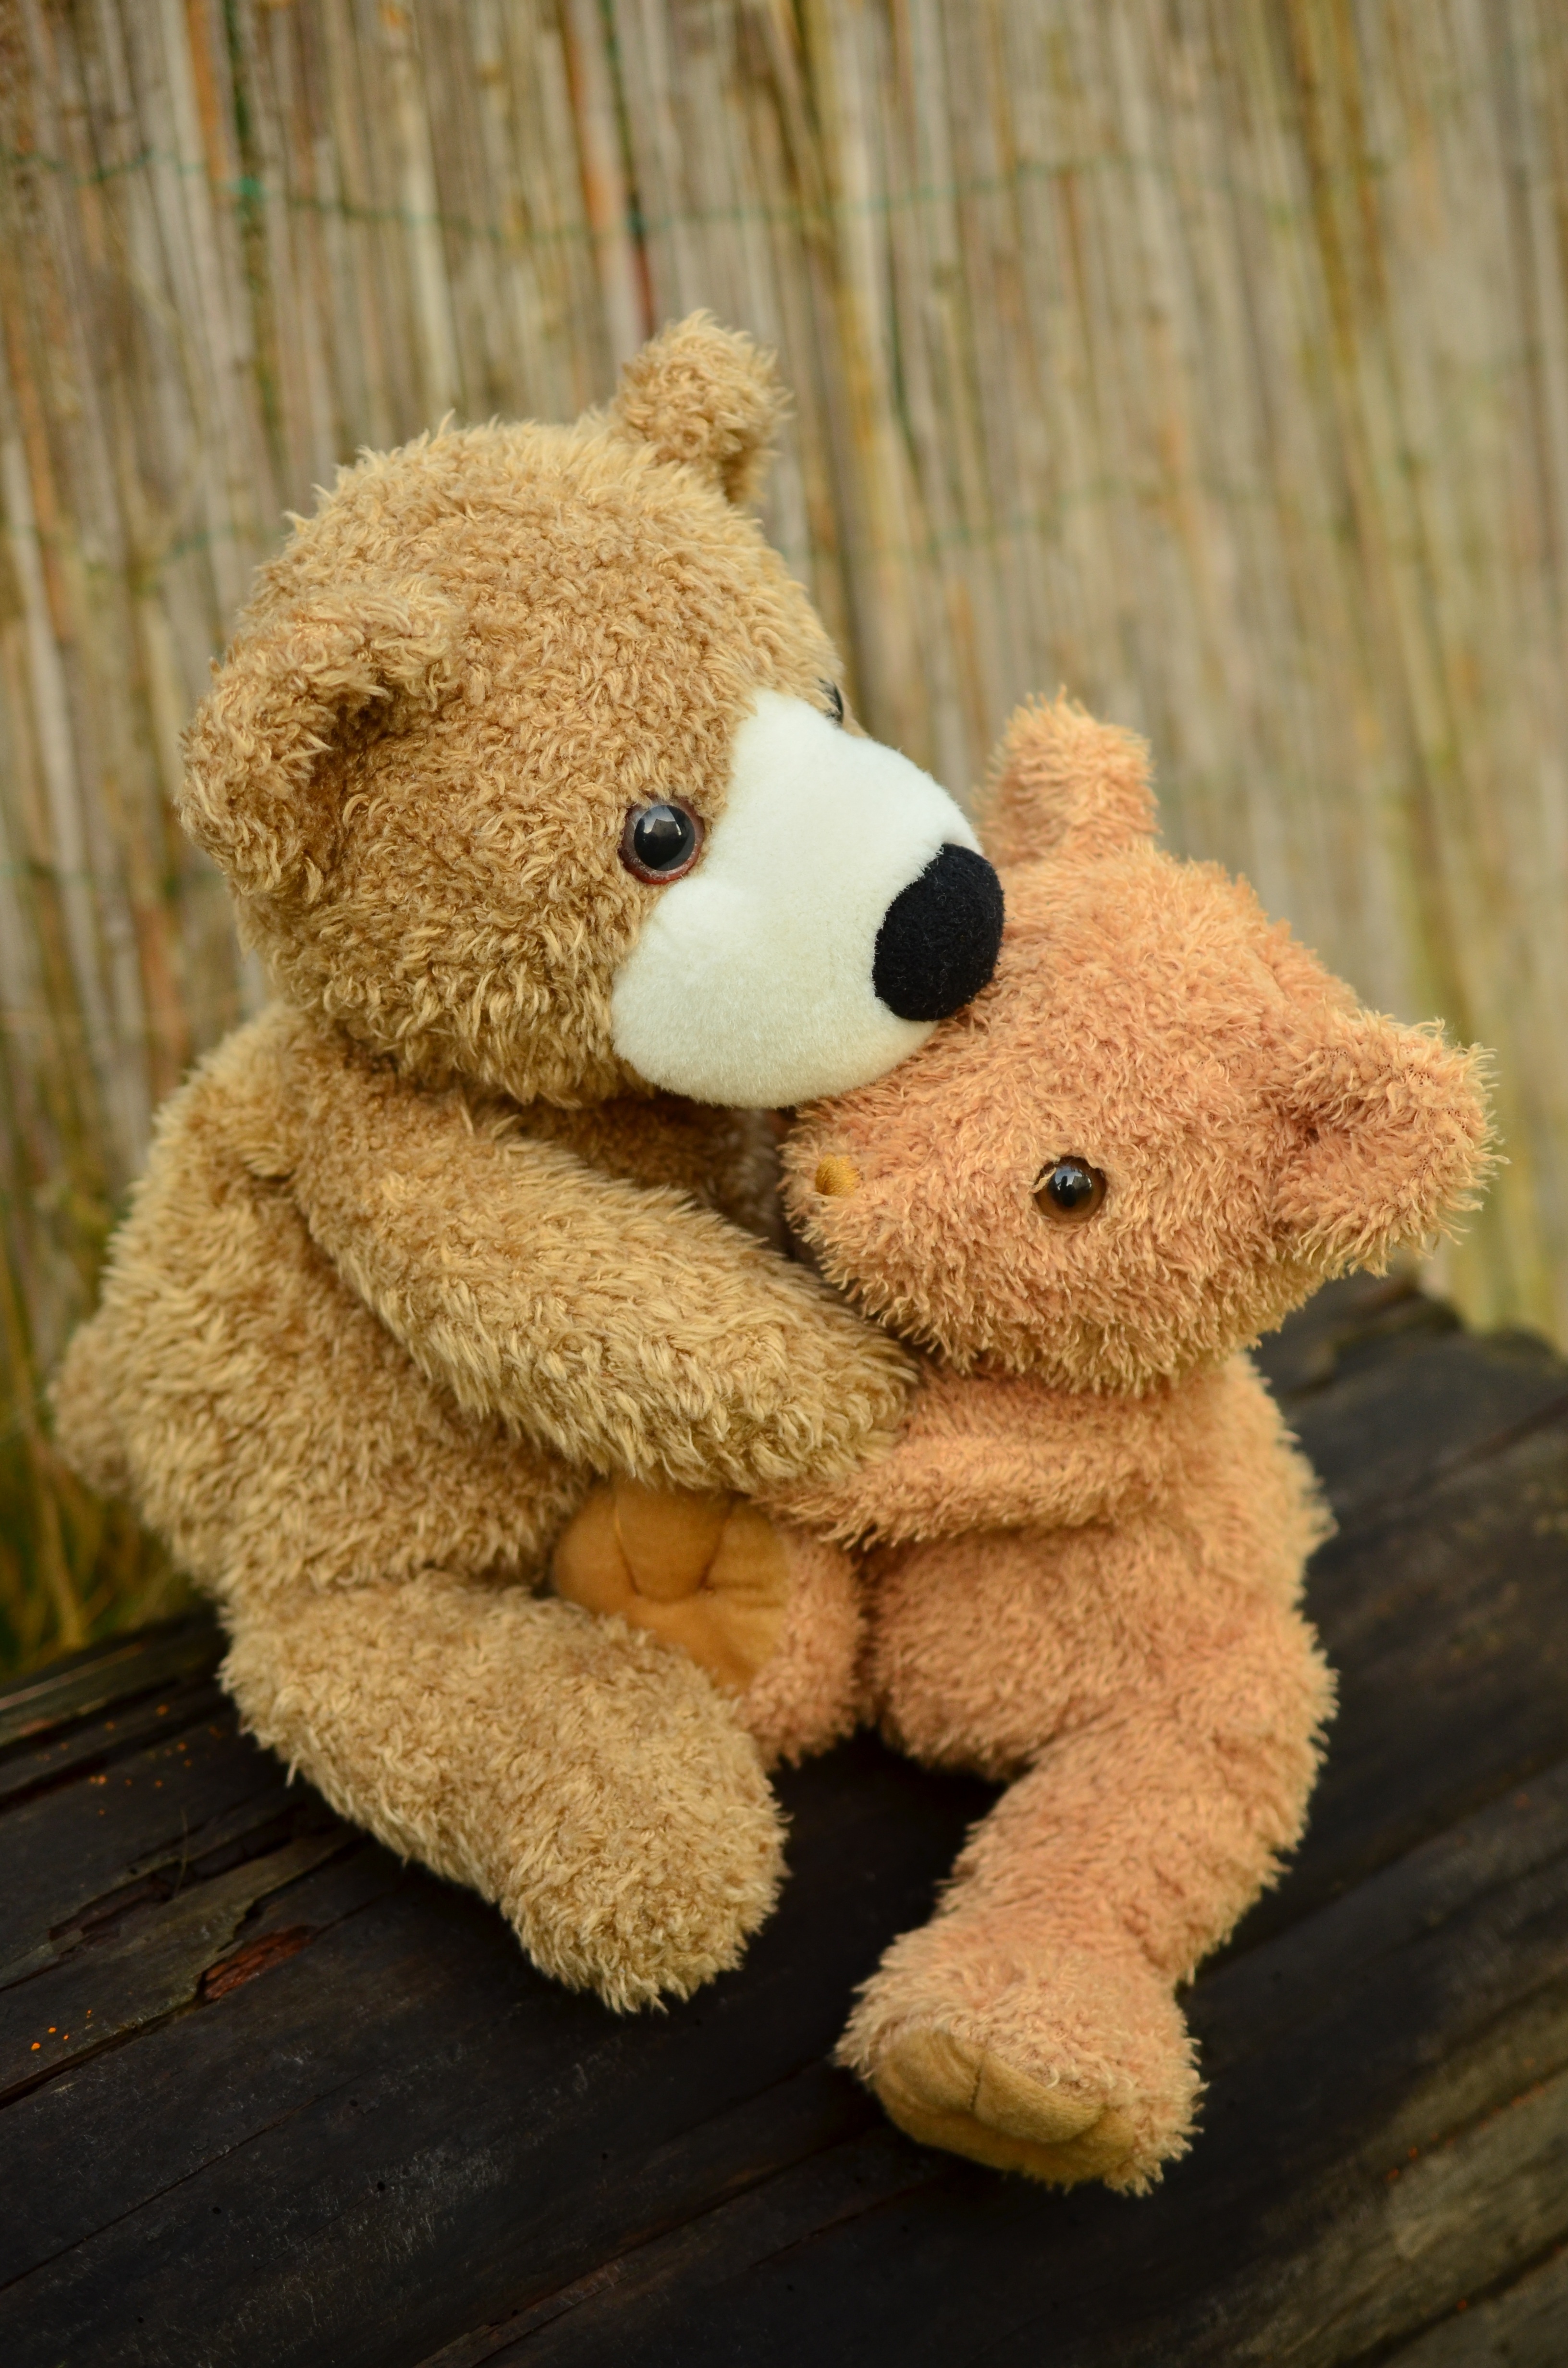
sweet, bear, love, friendship, toy, teddy bear, embrace, textile, bears, comfort, plush, stuffed animal, cuddly, teddy, snuggle, small child, soft toy, furry teddy bear, stuffed animals, smooch, stuffed toy, comforter